Catholic Church in Sweden

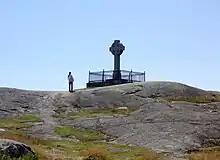
The Cross of Ansgar monument at Birka (2008).

When Emperor Louis the Pious was visited in 829 by two envoyés of the Swedish king, who messaged that several in their homeland were willing to convert to the Christian faith, he appointed Archbishop Ansgar for the mission. Ansgar and his assistant, the monk Witmar, followed with a convoy of merchants, but halfway they were attacked by vikings, and had to reach Birka on foot.